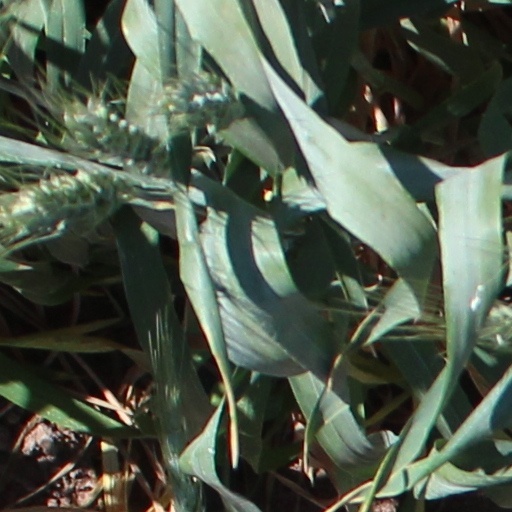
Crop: wheat